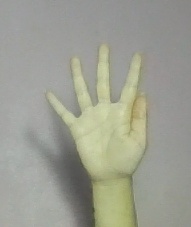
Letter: sheen